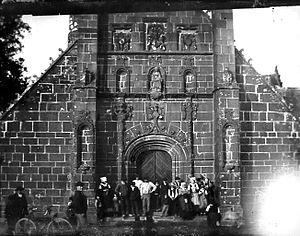
L'Hopital-Camfrout
Hôpital-Camfrout, nom d'usage L'Hôpital-Camfrout [lɔpital kɑ̃fʁut], est une commune du département du Finistère, dans la région Bretagne, en France.